Galactica 1980

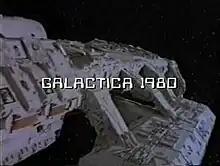
"Galactica 1980" intro

Galactica 1980 is an American science fiction television series and a spin-off from the original "Battlestar Galactica" television series. It was first broadcast on ABC in the United States from January 27 to May 4, 1980, lasting for 10 episodes.